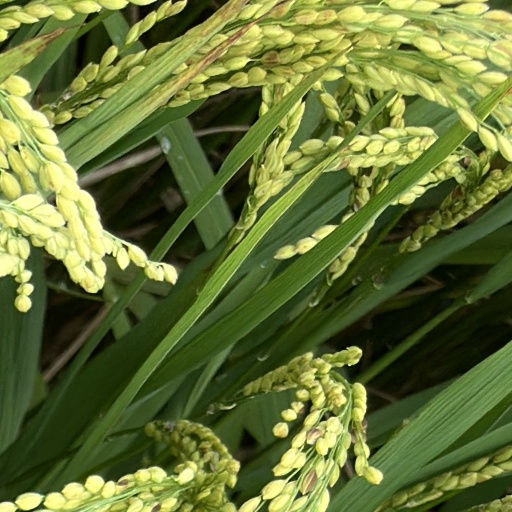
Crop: rice